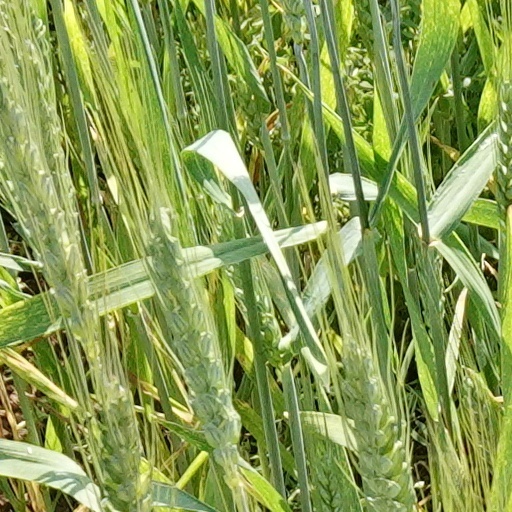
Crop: wheat